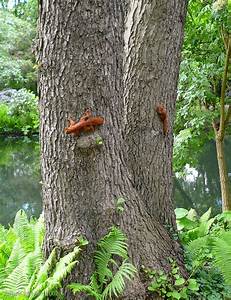
Label: scoiattolo